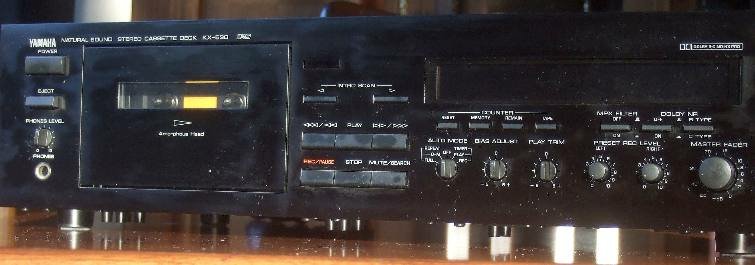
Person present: No